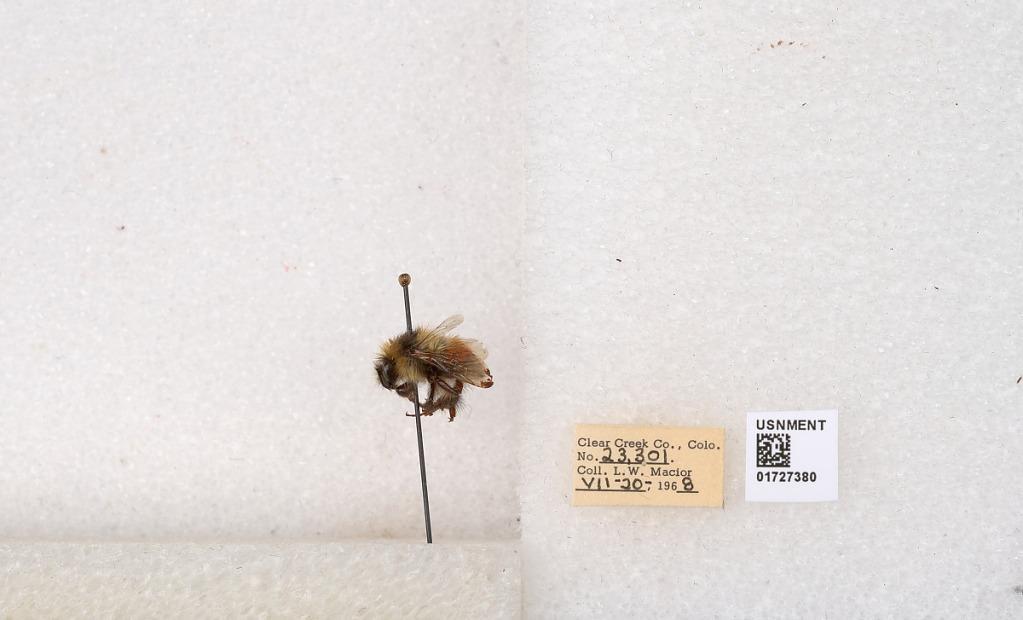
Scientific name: Bombus (Pyrobombus) sylvicola Kirby
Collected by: L. Macior
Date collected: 1968-7-20
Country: United States
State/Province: Colorado
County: Clear Creek
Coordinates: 39.6891, -105.644